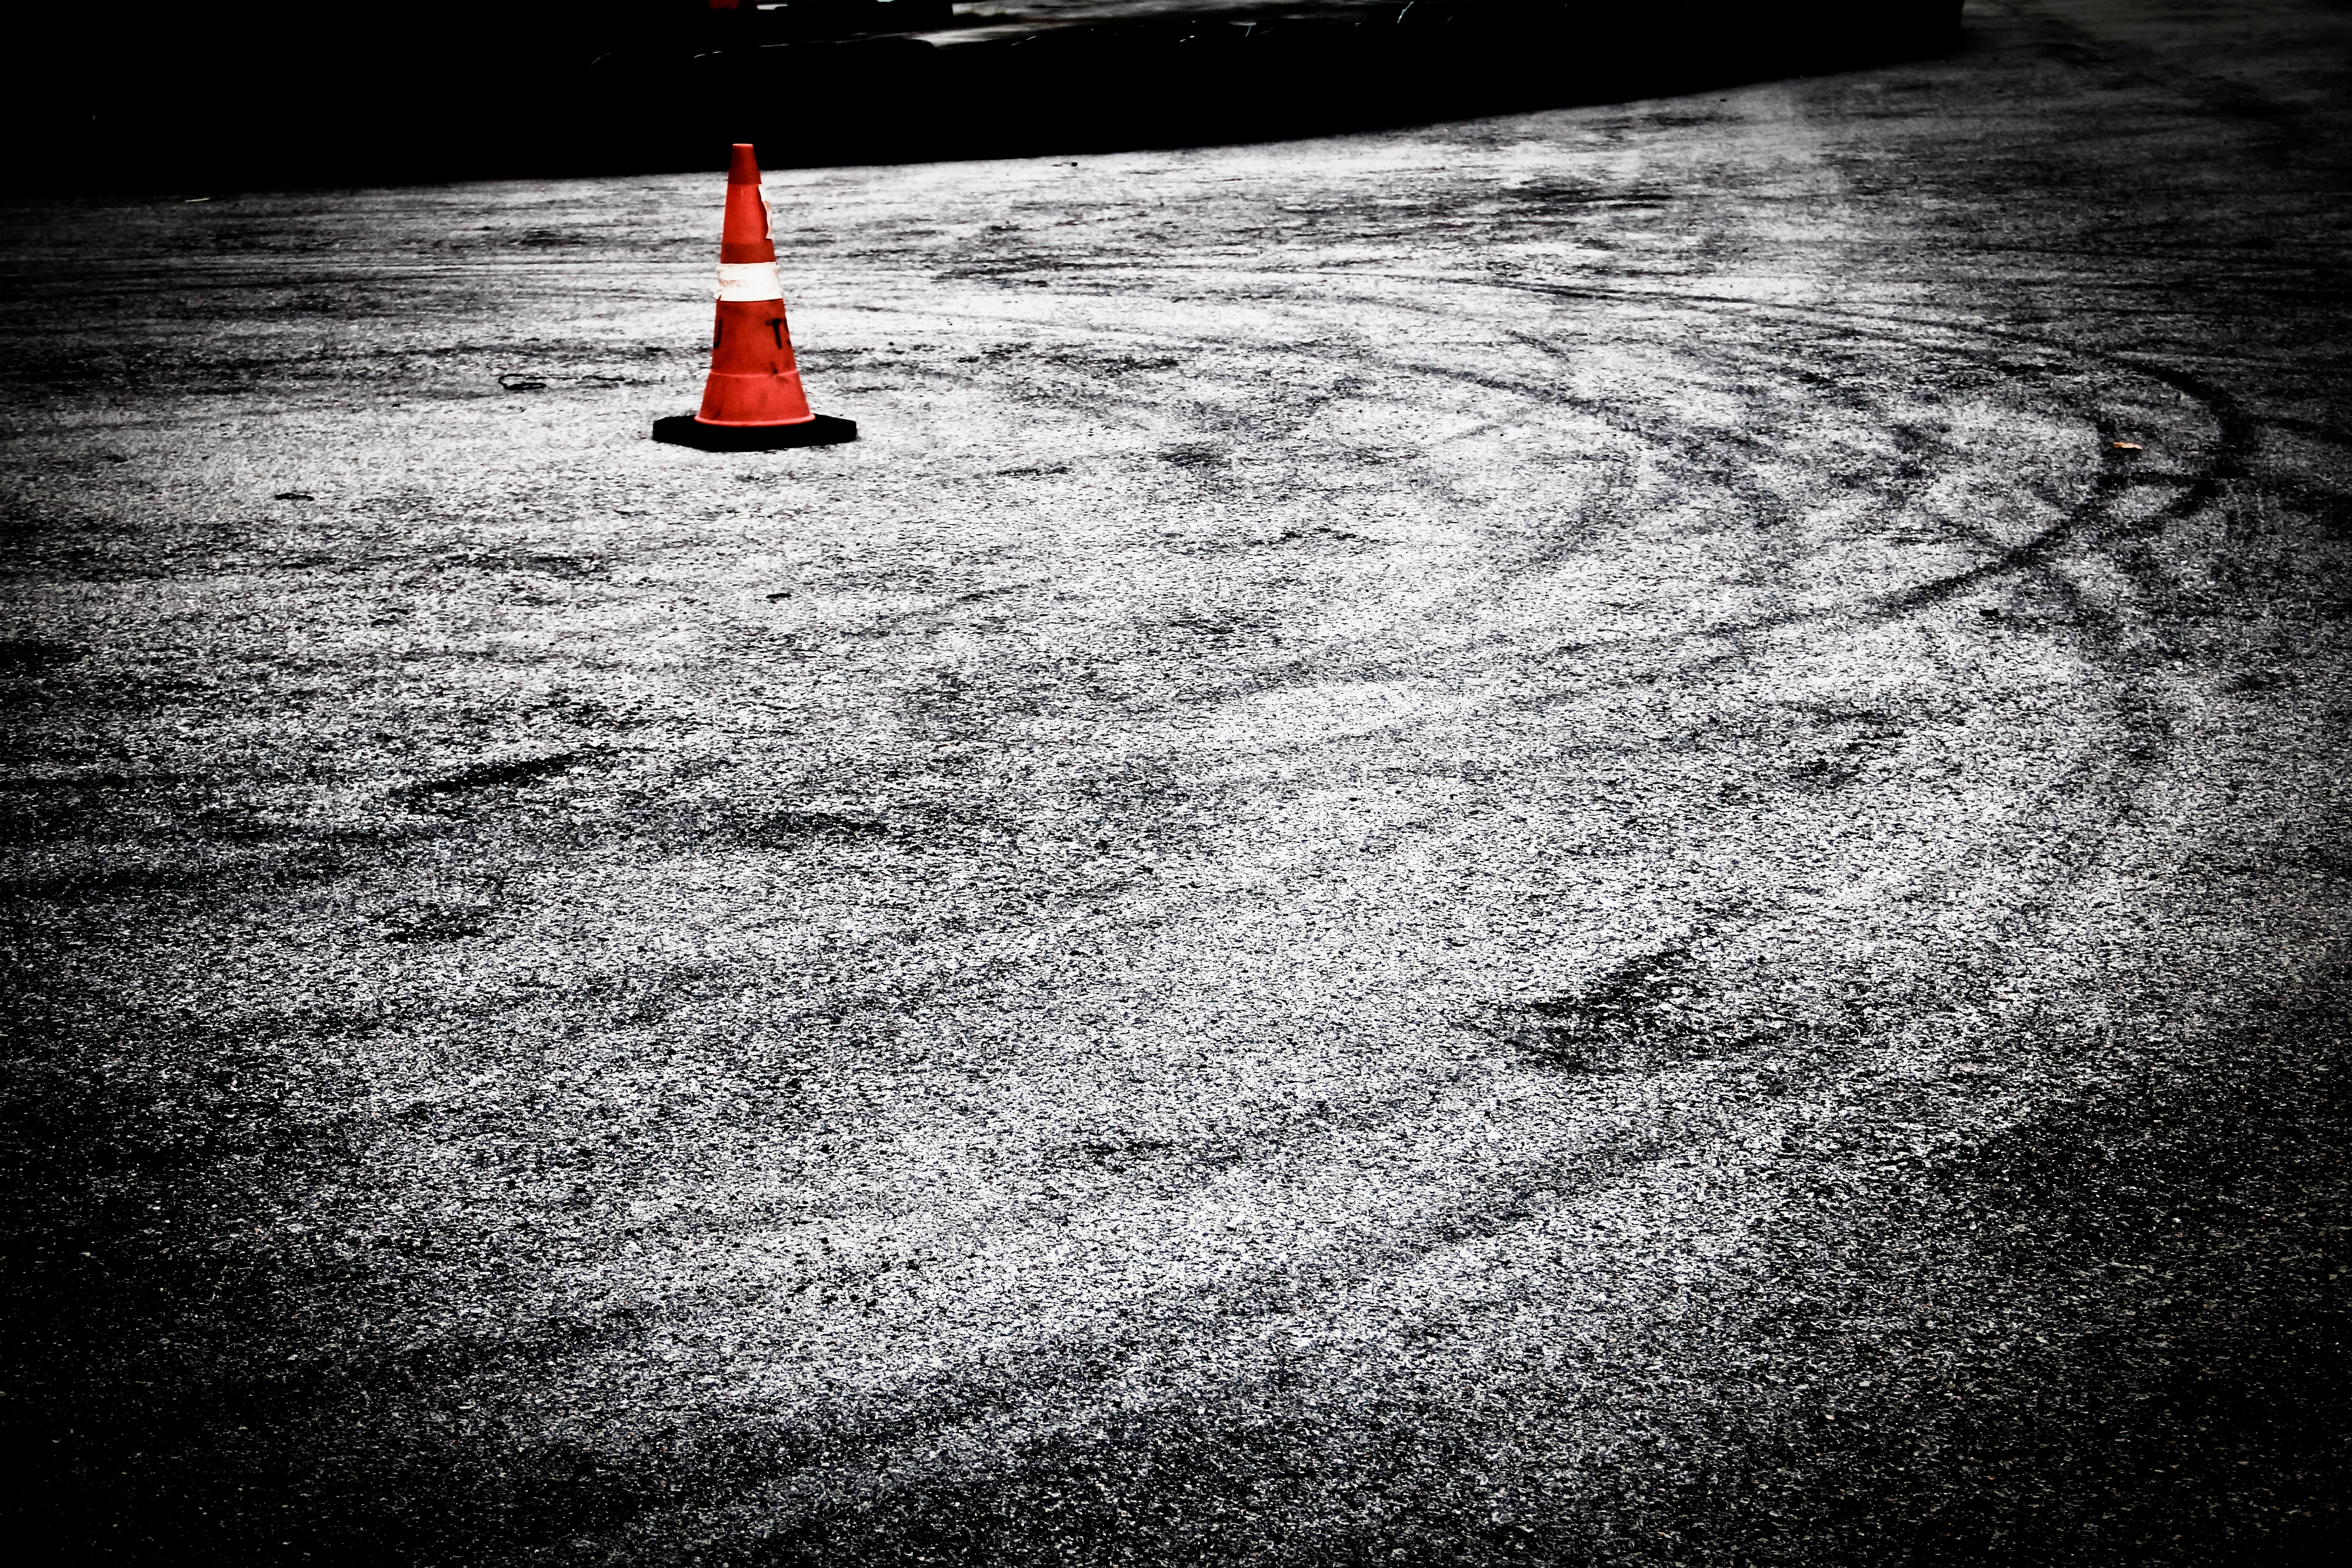
light, black and white, white, night, photography, texture, atmosphere, line, reflection, shadow, darkness, black, monochrome, moon, circle, shape, monochrome photography